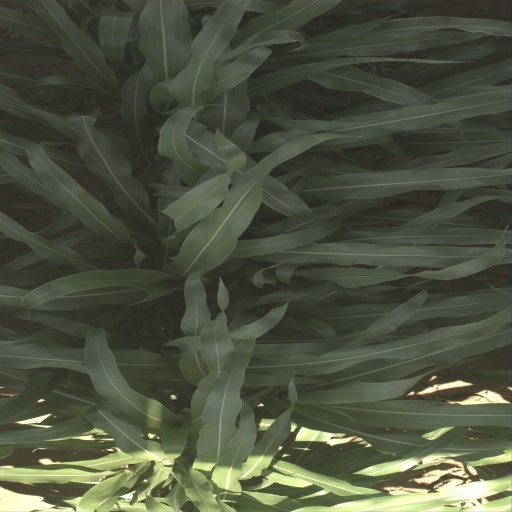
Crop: sorghum